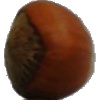
Label: nut_forest